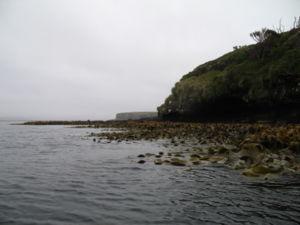
L'île Enderby est une des îles Auckland, elle a une superficie de 4,8 km².